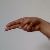
The image shows a hand gesture representing the letter 'H' in Indian Sign Language.